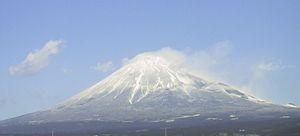
L'Asie est l'un des continents ou une partie des supercontinents Eurasie ou Afro-Eurasie de la Terre. Avec 43 810 582 km² de terres et 4,3 milliards d'habitants, l'Asie est le plus grand continent et le plus peuplé. L'Asie est davantage un concept culturel qu'une entité physique homogène.